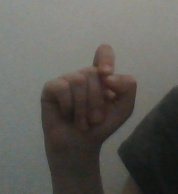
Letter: fa